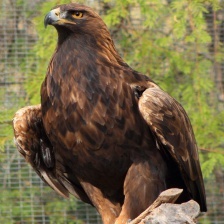
Species: GOLDEN EAGLE
Scientific name: AQUILA CHRYSAETOS